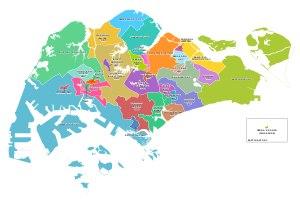
Les élections législatives singapouriennes de 2020 ont lieu le 10 juillet 2020 afin d'élire les 93 députés directement élus du Parlement de Singapour.
Le Parlement de Singapour ou Parlement de la République de Singapour est l’assemblée parlementaire unicamérale de la République de Singapour formant, avec le président, le corps législatif de Singapour.